Inka Bause

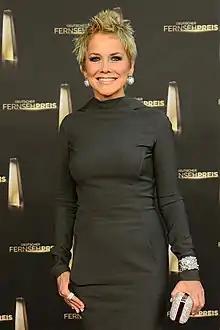
Bause in 2014

Inka Bause (born 21 November 1968 in Leipzig), also "!nka" or "INKA," is a German schlager singer, TV presenter and actress. Her father was Arndt Bause.